Jacob Liv Borch Sverdrup

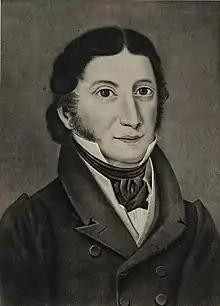
Jacob Liv Borch Sverdrup

Jacob Liv Borch Sverdrup (8 February 1775 – 15 May 1841) was a Norwegian educator and farmer, known for establishing the first agricultural school in Scandinavia.